Once Upon a Time in Hollywood

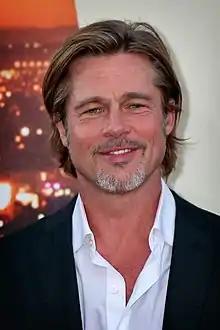
Brad Pitt's performance received critical acclaim, earning him the Academy Award for Best Supporting Actor.

"Once Upon a Time in Hollywood" premiered at the Cannes Film Festival on May 21, 2019, the 25th anniversary of Tarantino's premiere of "Pulp Fiction" at the festival. It was released theatrically in the United States on July 26, 2019, by Sony Pictures Releasing under its Columbia Pictures label. The film was originally scheduled for release on August 9, 2019, to coincide with the 50th anniversary of the Tate–LaBianca murders.